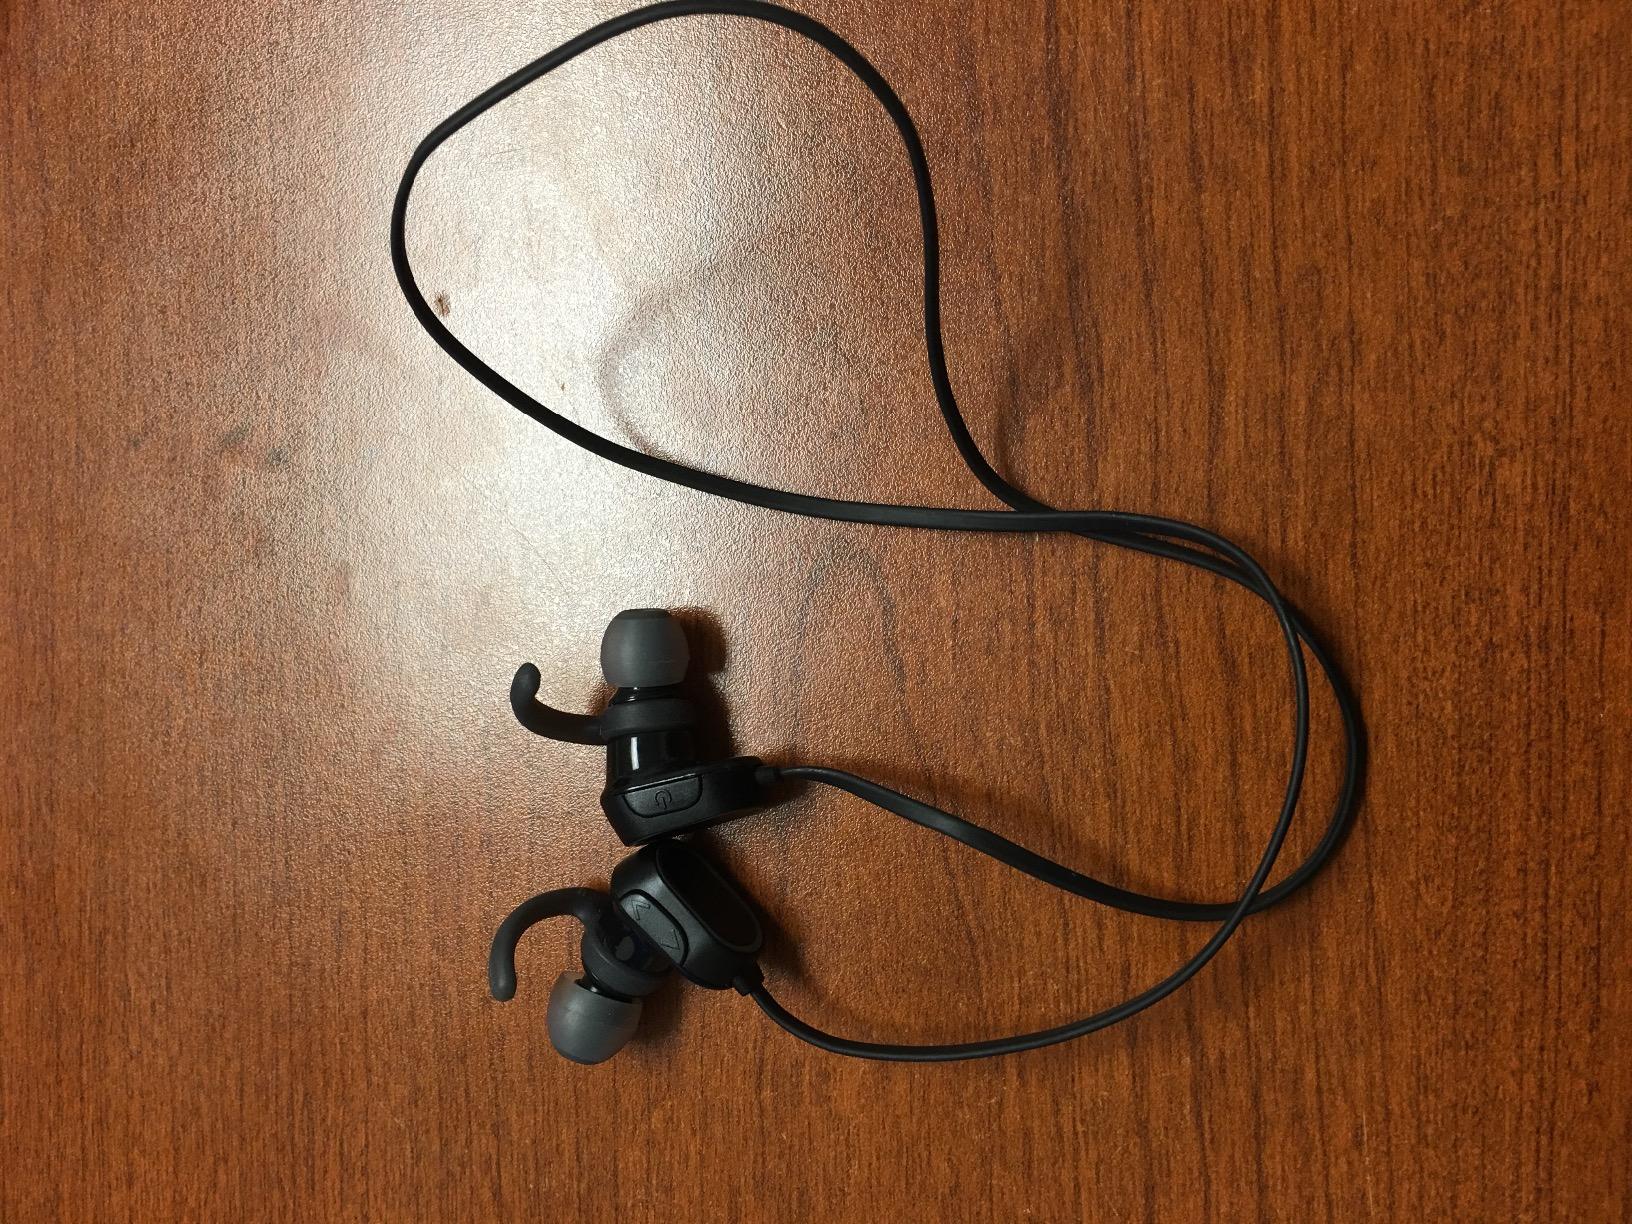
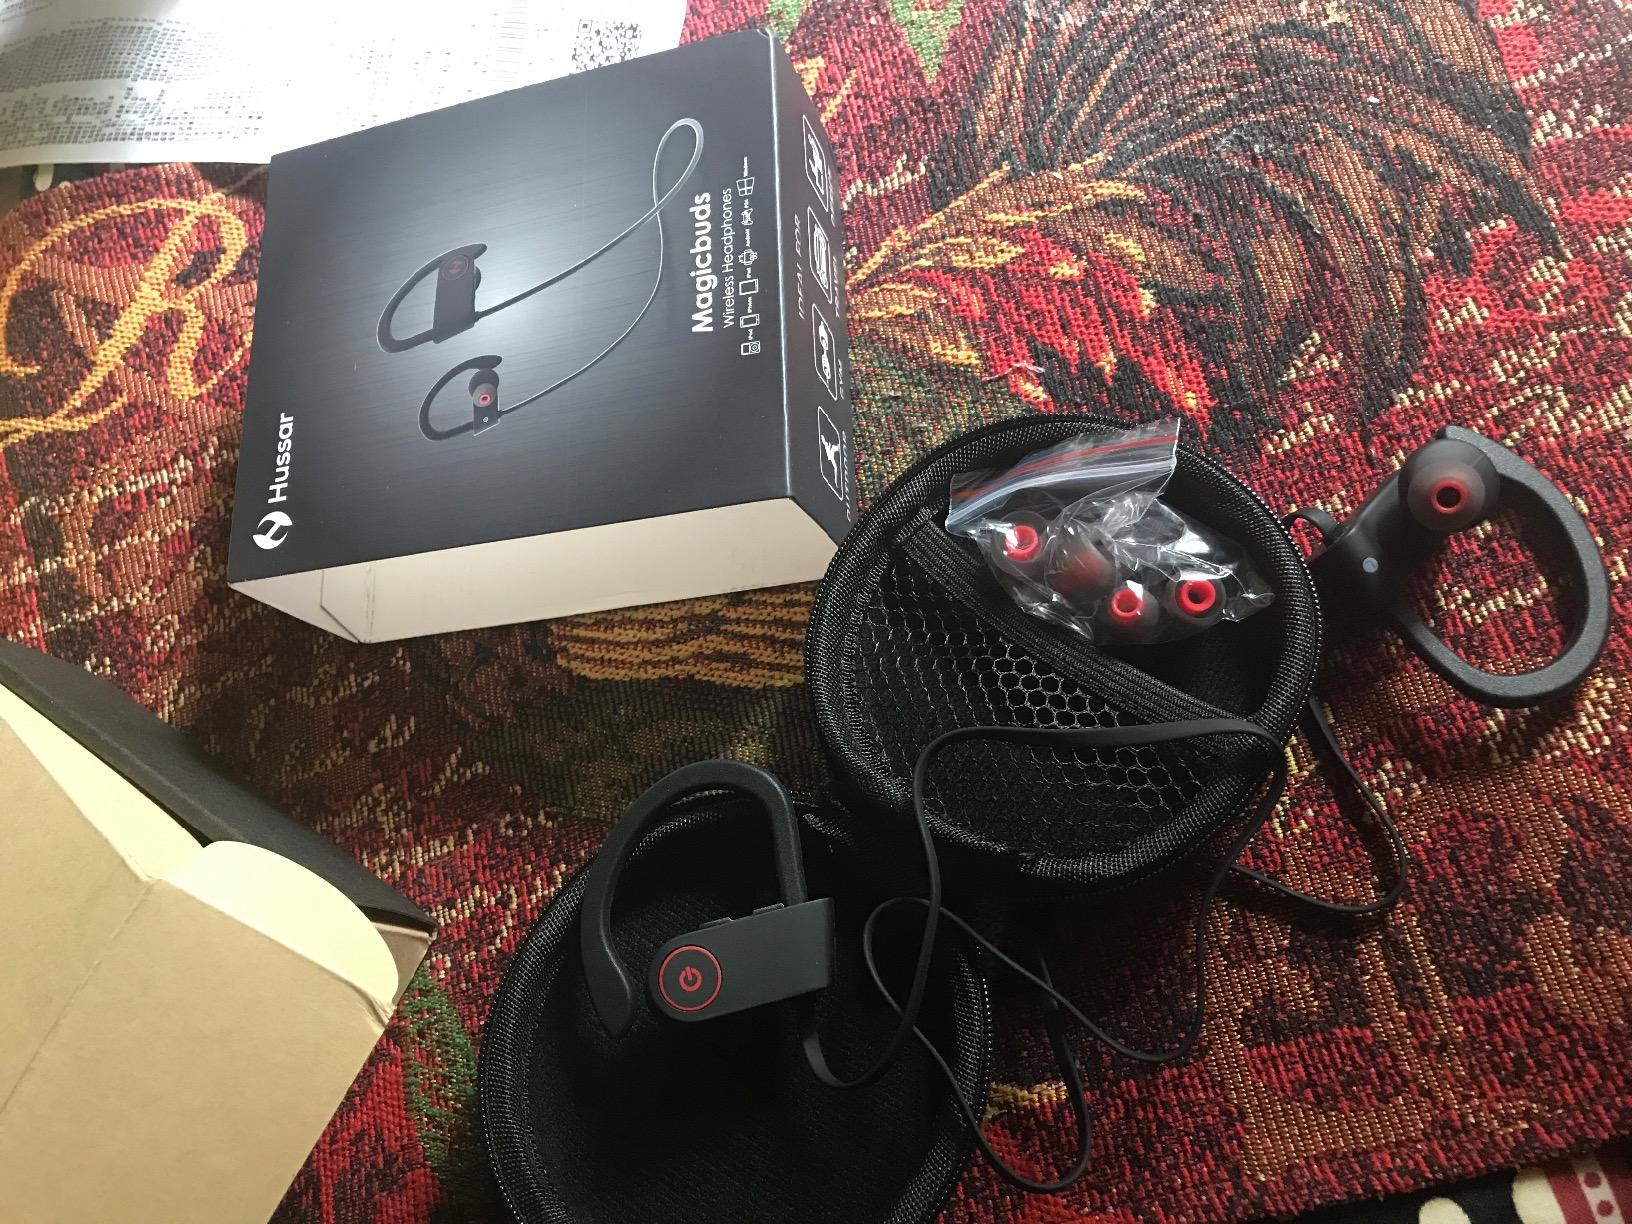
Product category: headphones
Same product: no